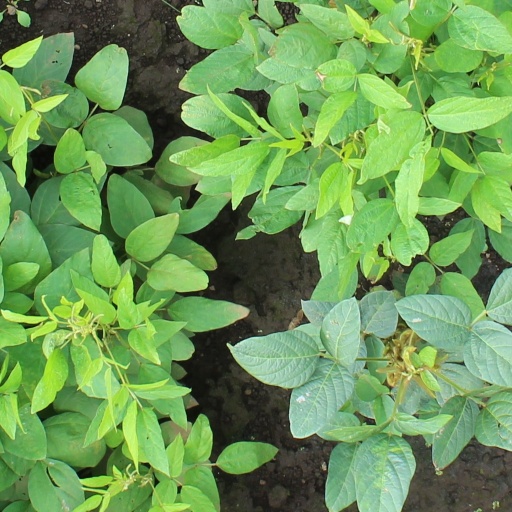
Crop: soybean